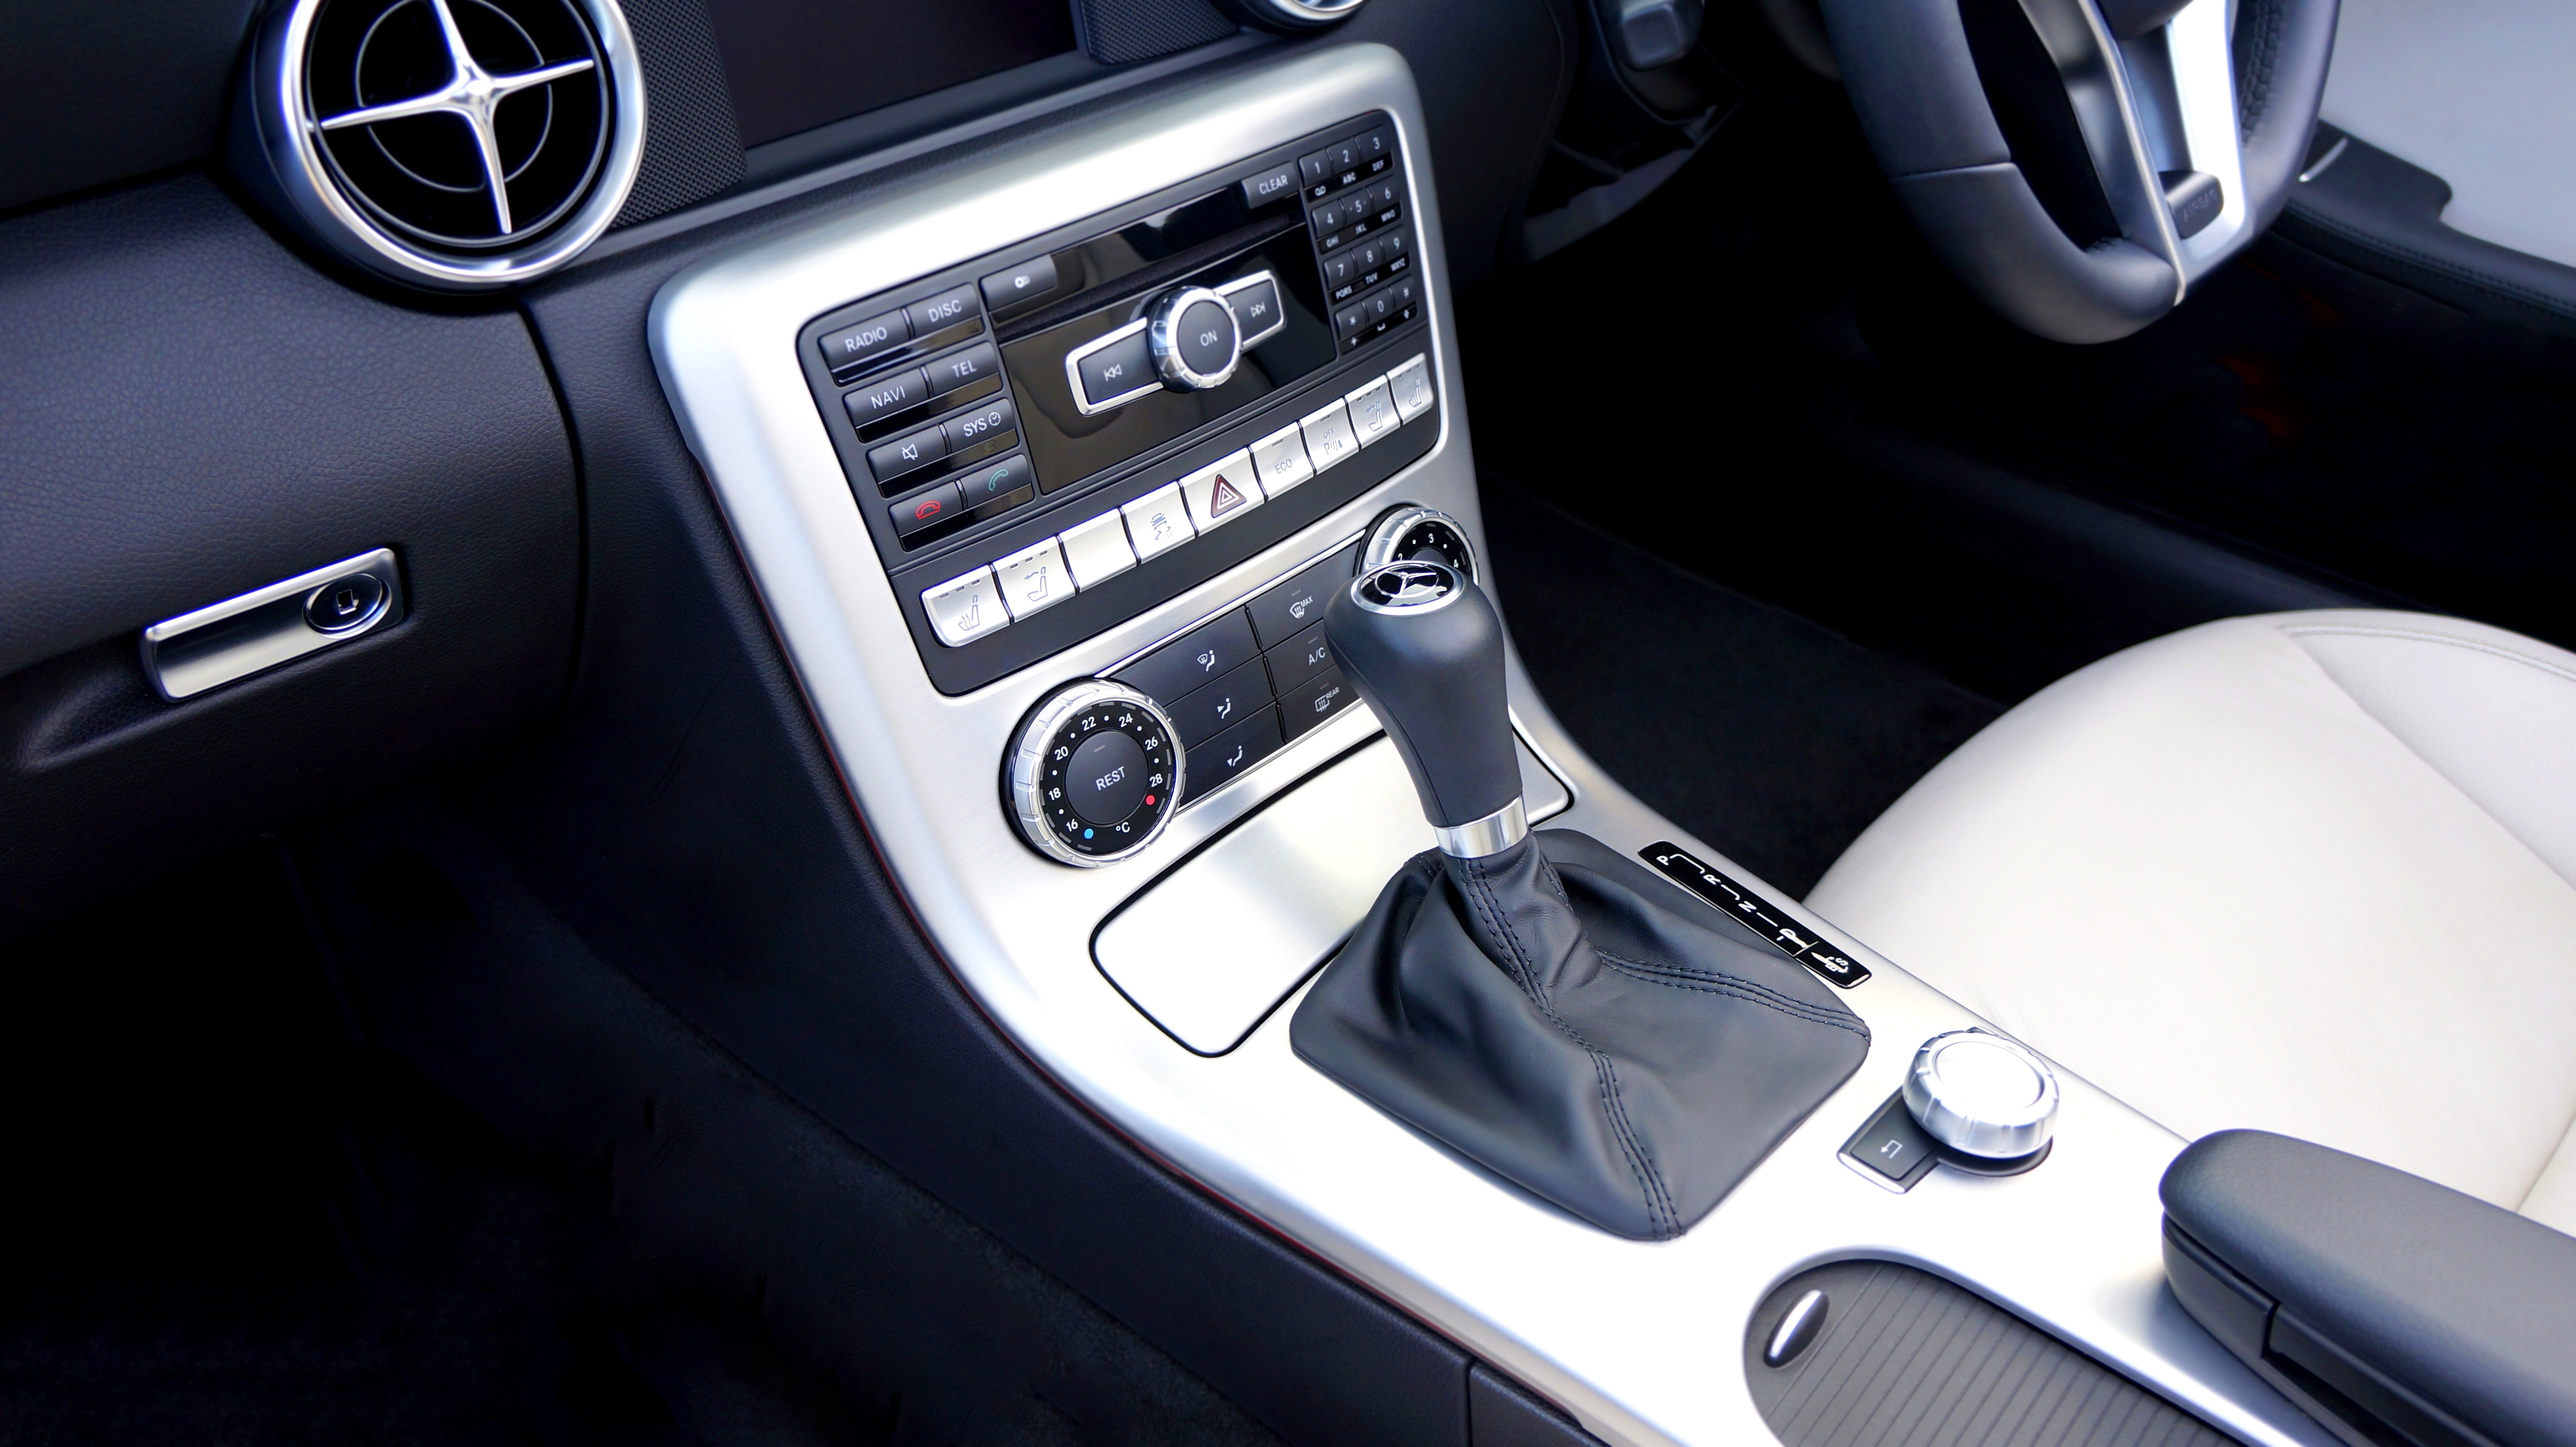
technology, car, automobile, transportation, transport, vehicle, drive, auto, modern, automotive, sports car, air conditioner, car interior, luxury, design, motor, sedan, style, mercedes, classic, german, convertible, coupe, mercedes benz, benz, gear shift, sport utility vehicle, land vehicle, leather seat, gear selector, audi a5, automobile make, automotive exterior, luxury vehicle, family car, executive car, personal luxury car